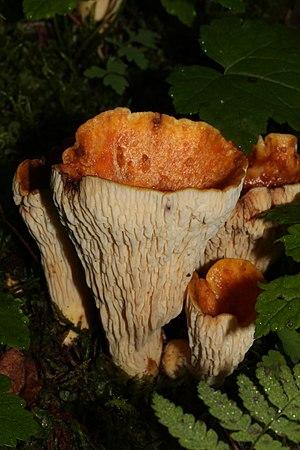
Parmi les nombreuses espèces de champignons, certaines sont des champignons comestibles, plus ou moins recherchés. Le nombre des champignons réellement vénéneux étant très restreint, la plupart des espèces de champignons sont probablement inoffensives, mais un grand nombre d'entre elles est sans intérêt, par exemple à cause d'un goût, d'une odeur ou d'une consistance désagréable, ou tout simplement en raison de leur taille insignifiante. Au-delà de la cueillette à des fins de consommation personnelle, plusieurs champignons sauvages ou cultivés font l'objet d'un commerce à l'échelle locale, nationale ou internationale, aussi bien sous forme fraîche qu'après dessication, mise en conserve ou congélation. Certains champignons peuvent ainsi atteindre une valeur marchande très élevée, comme certaines espèces de truffes ou encore le matsutaké.
Gomphus est un genre de champignons basidiomycètes de la famille des Gomphaceae, de morphologie cantharelloïde. Le genre a une large distribution dans les régions tempérées et contient actuellement une dizaine d'espèces. Autrefois présumés liés aux chanterelles, l'étude moléculaire a montré qu'ils sont alliés avec la famille des Phallaceae et Clavariadelphus. Le genre est polyphylétique. L'espèce type du genre est Gomphus clavatus.